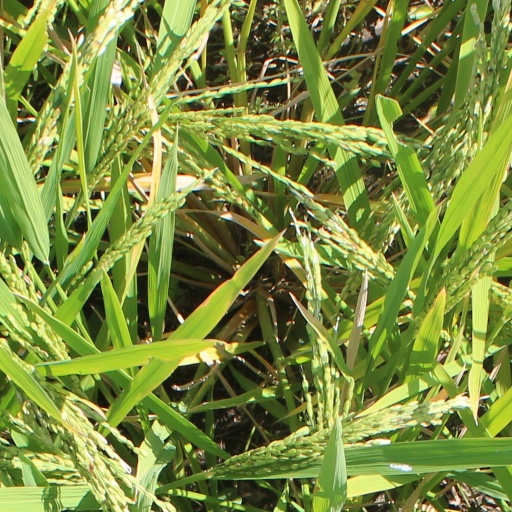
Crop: rice